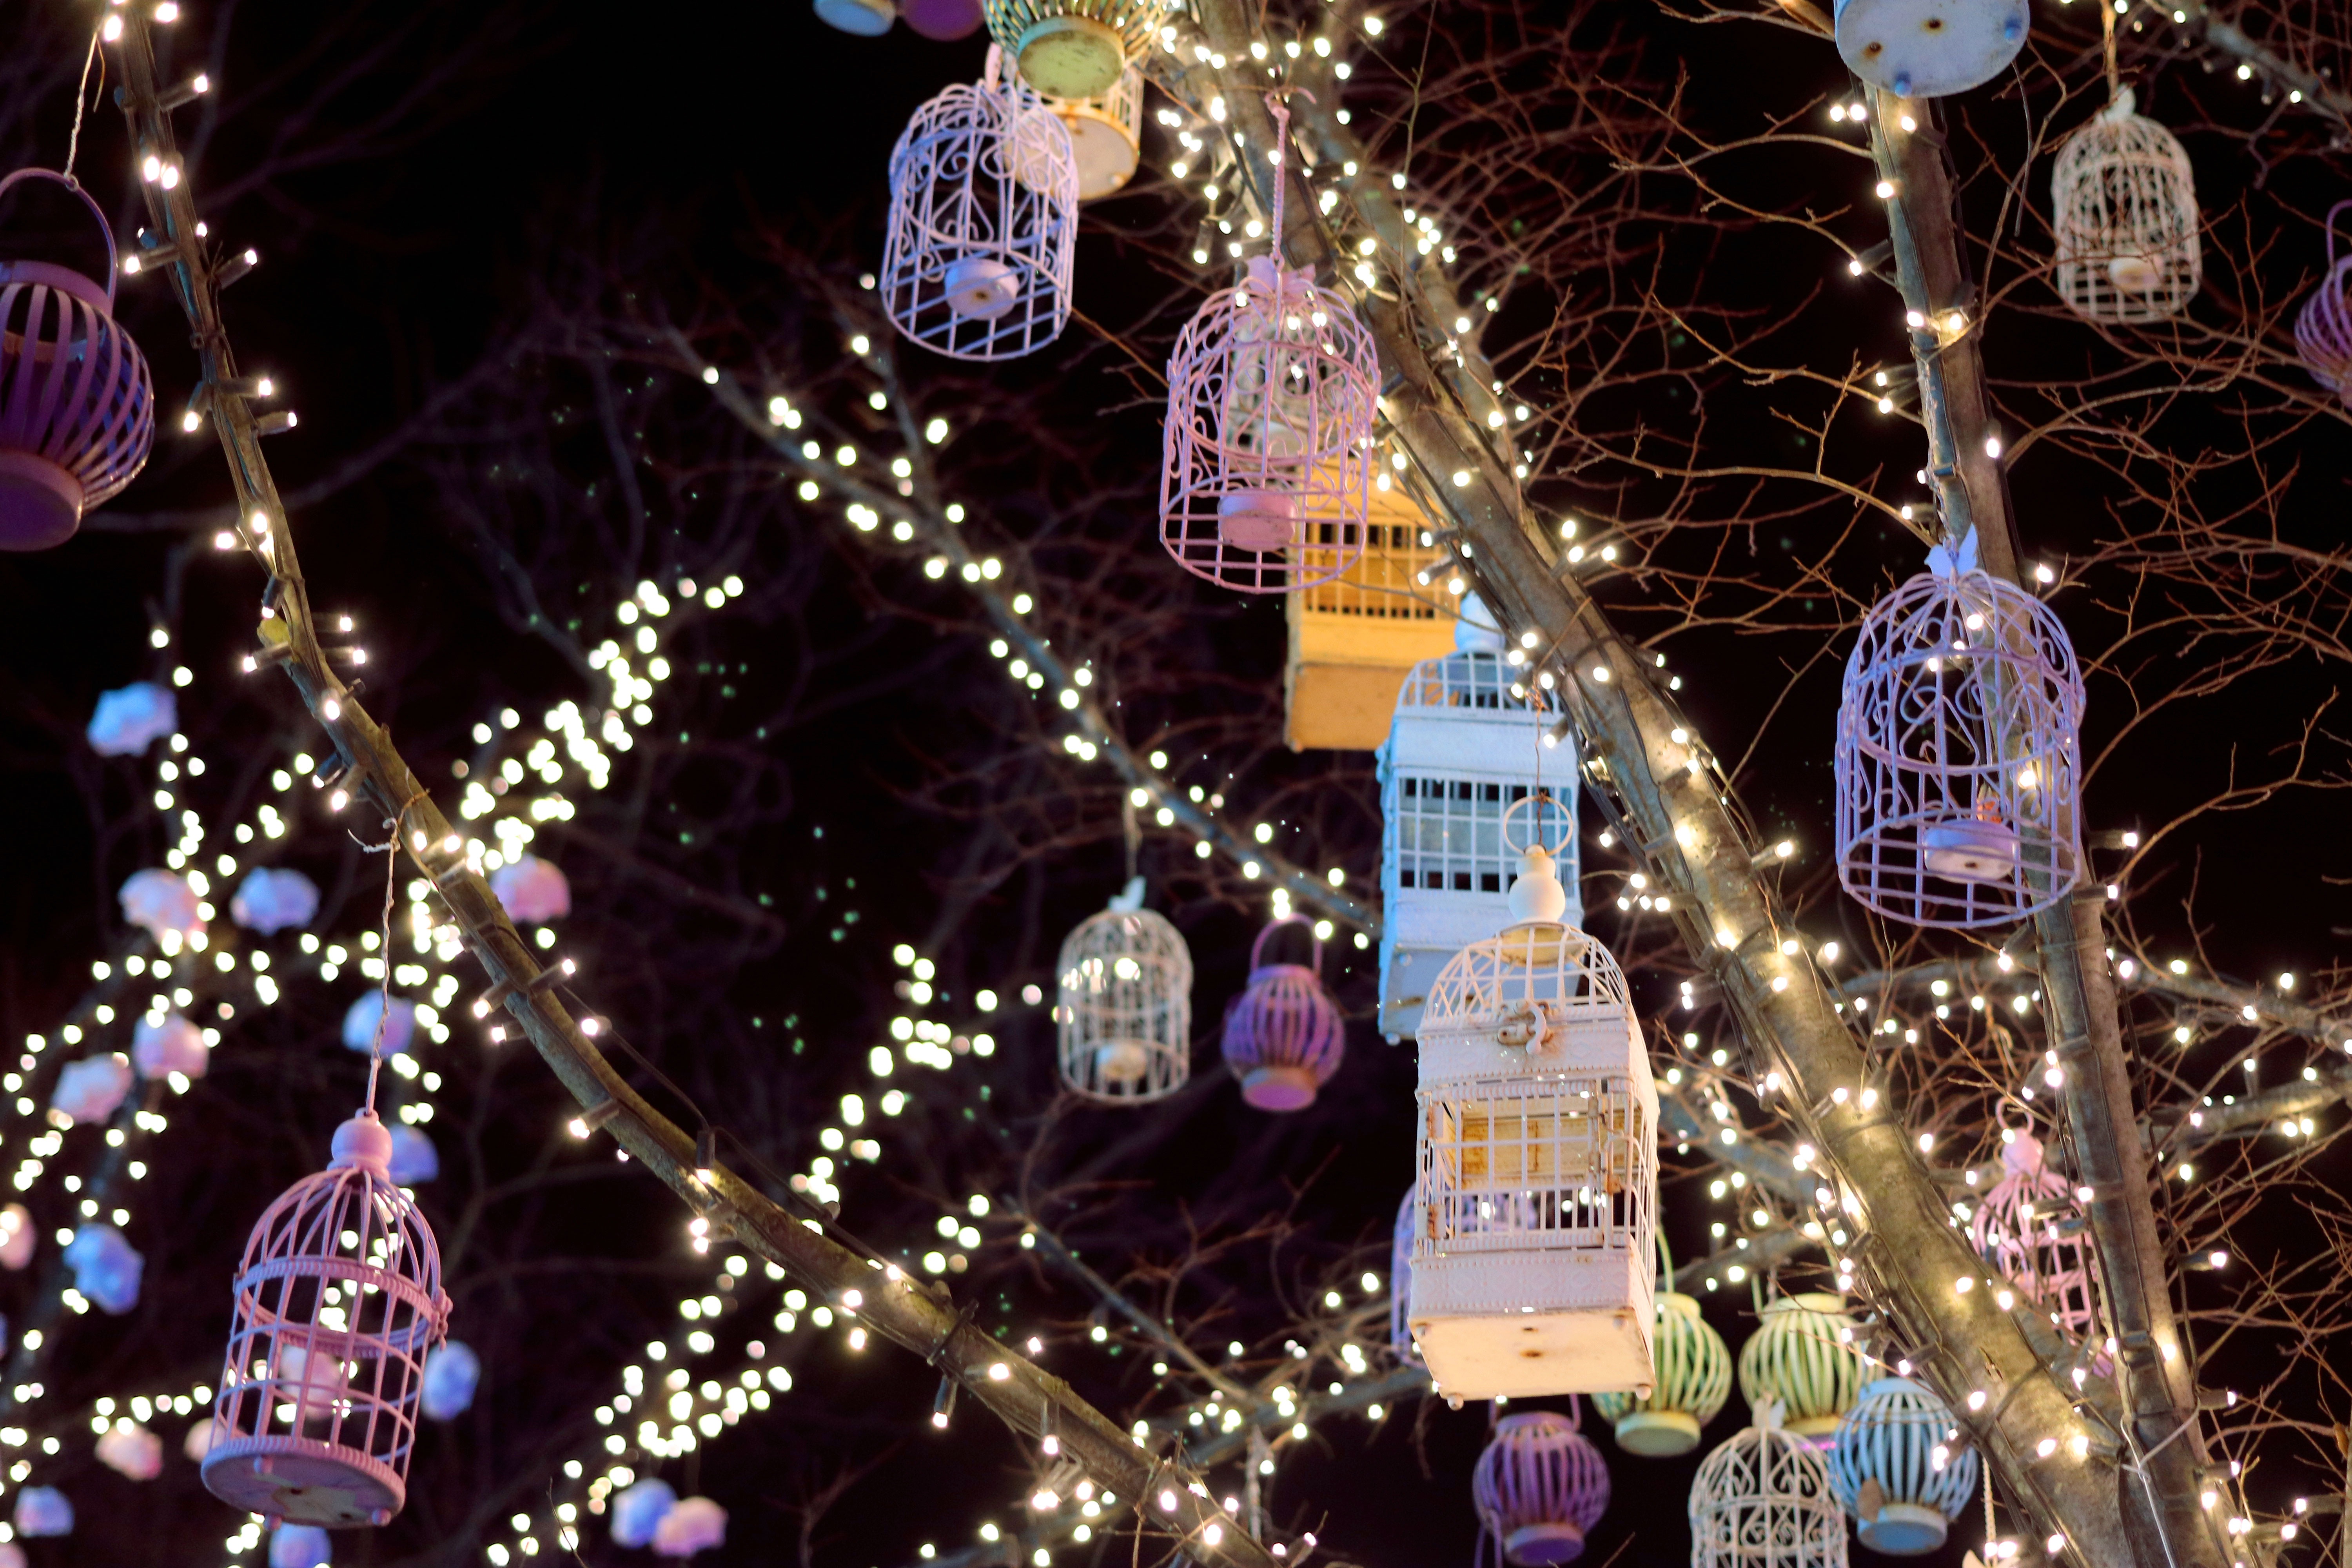
light, wood, street, night, lightning, christmas decoration, outdoors, art, lights, design, christmas lights, bird cage, qingdao provence